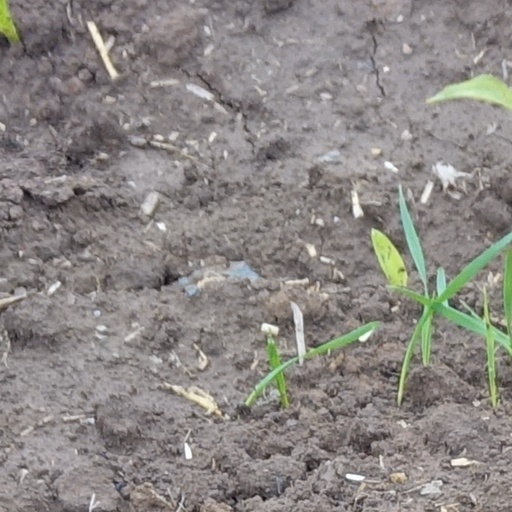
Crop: wheat